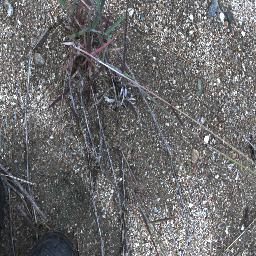
Label: negative